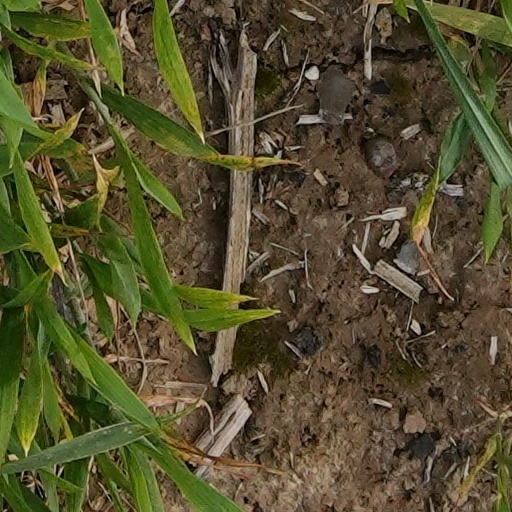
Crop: wheat